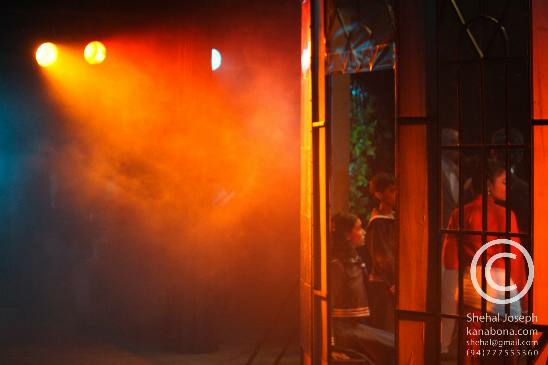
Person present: Yes